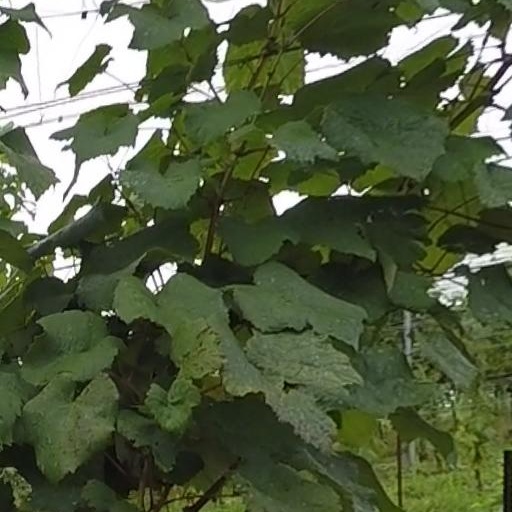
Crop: grape